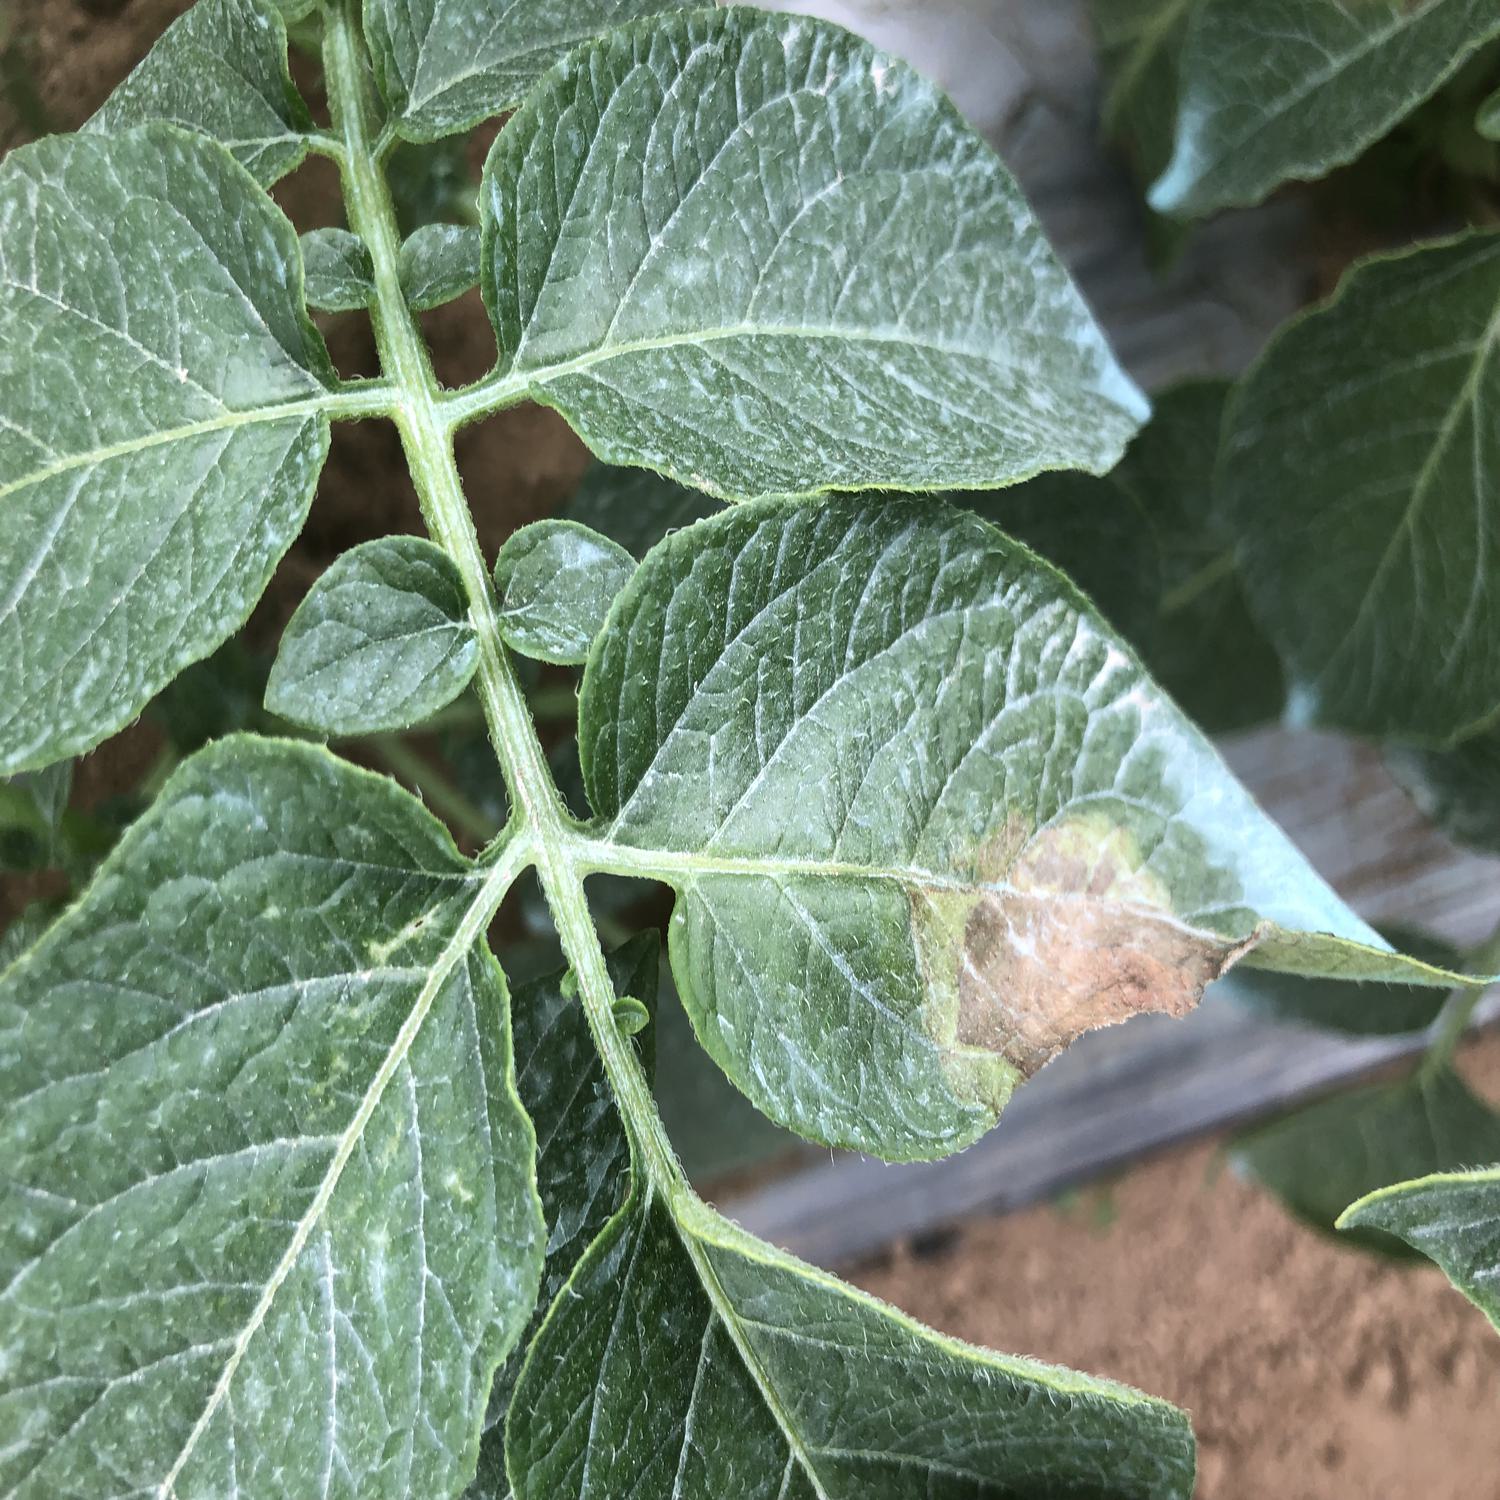
Label: Phytopthora